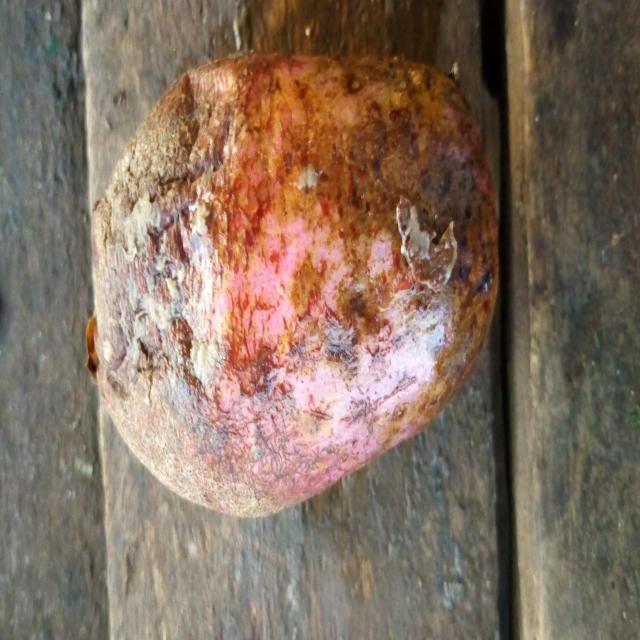
Plum grade: rotten